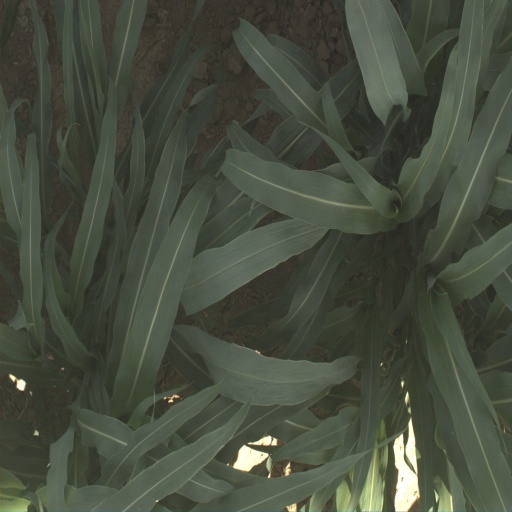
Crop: sorghum